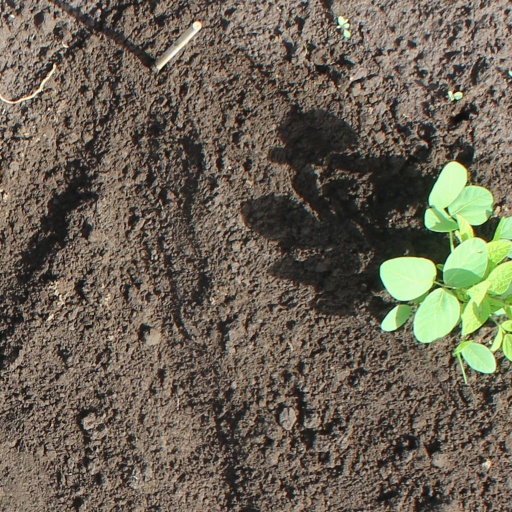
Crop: soybean